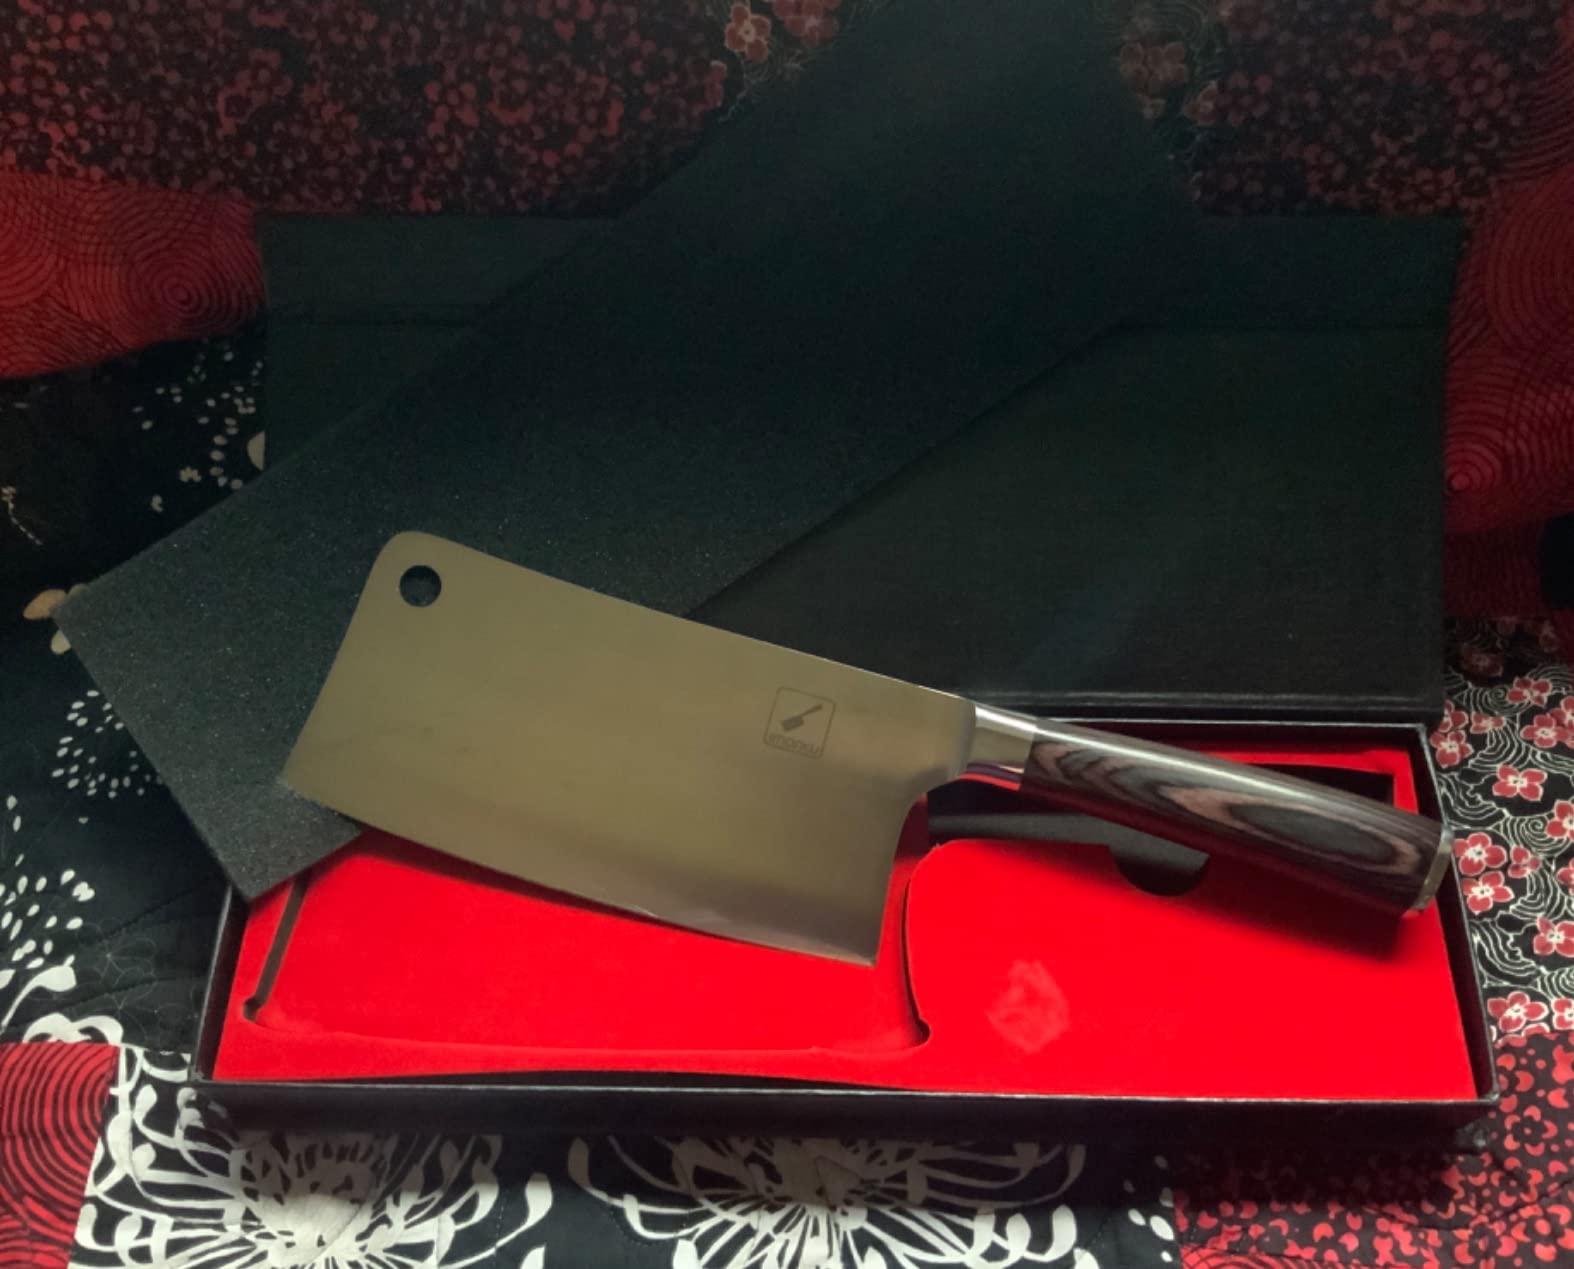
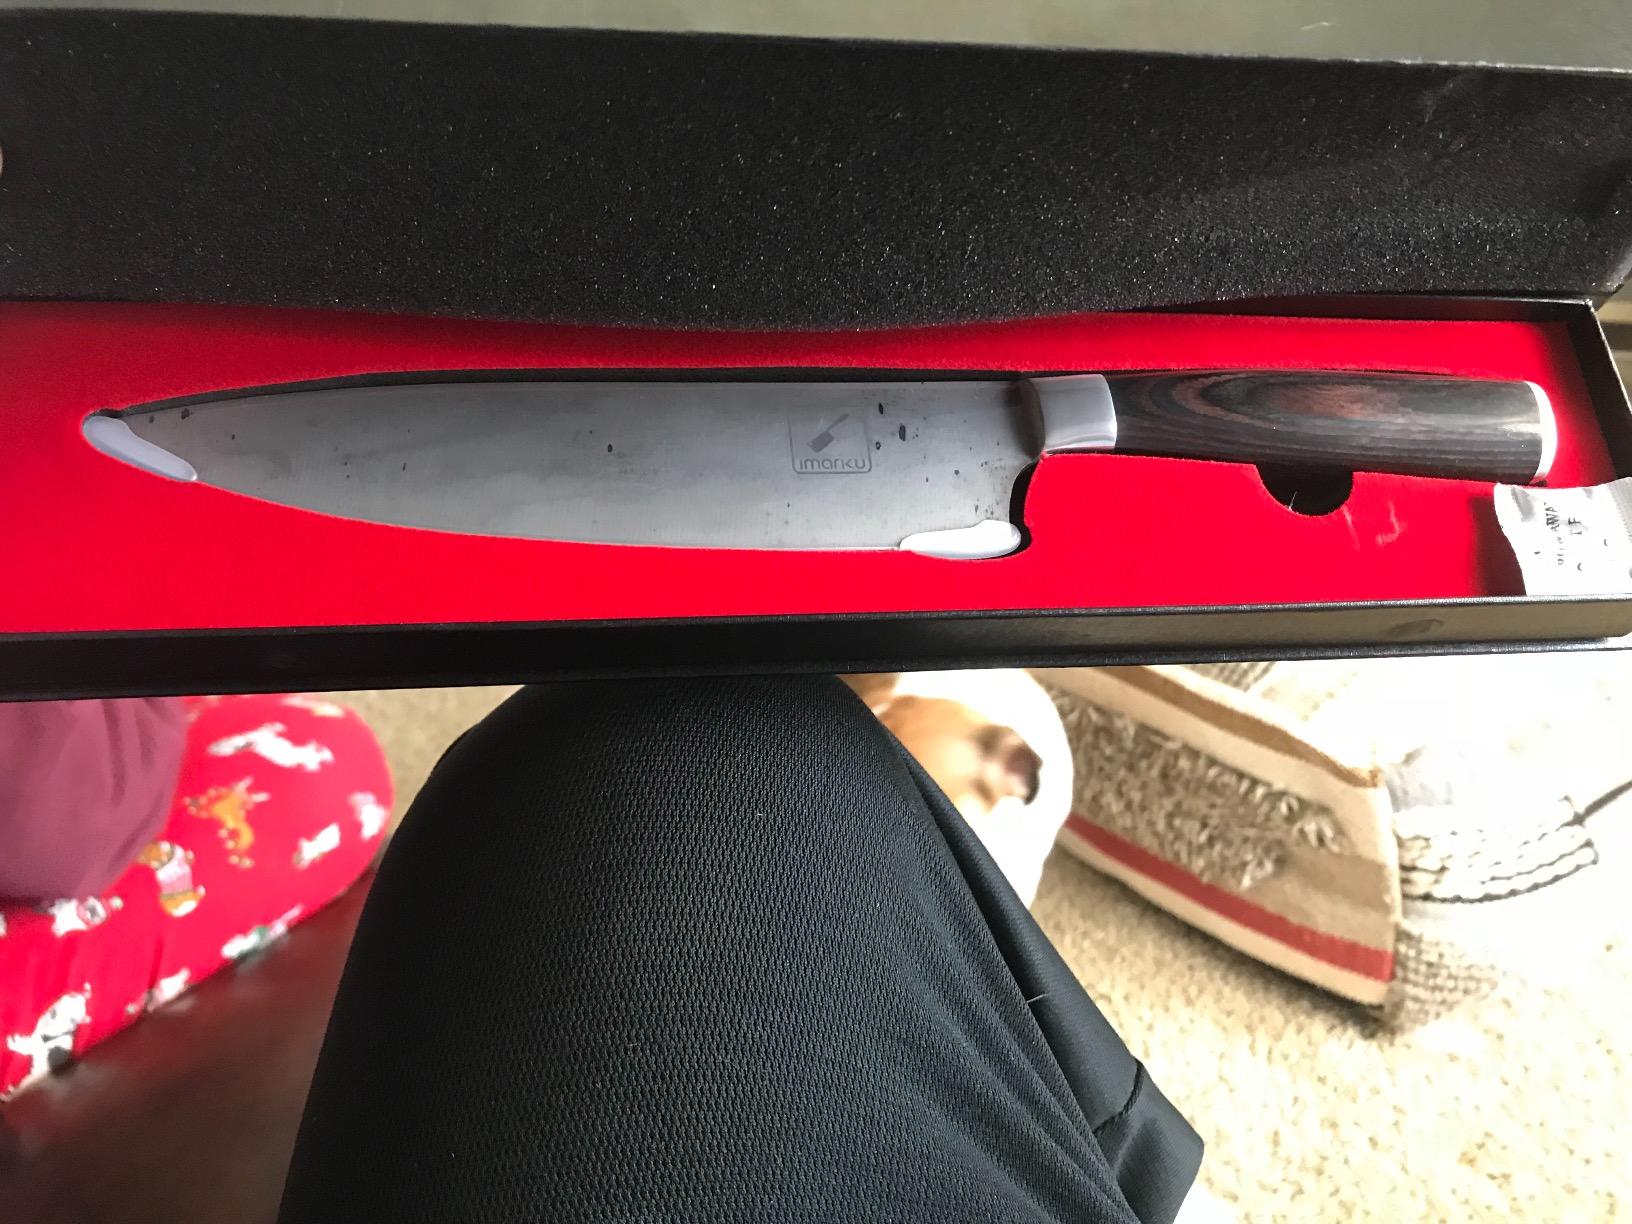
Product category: items_knife
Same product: no